Will Hunt

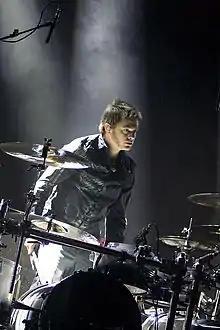
Hunt performing with Evanescence in 2009

It was announced in 2010 that Hunt would be the new drummer for Crossfade's third album, "We All Bleed". It was confirmed Hunt's involvement was only temporary due to Crossfade's announcement of Mark Castillo joining on drums.